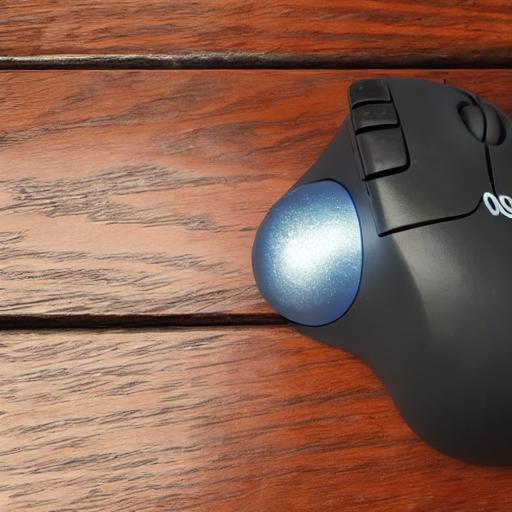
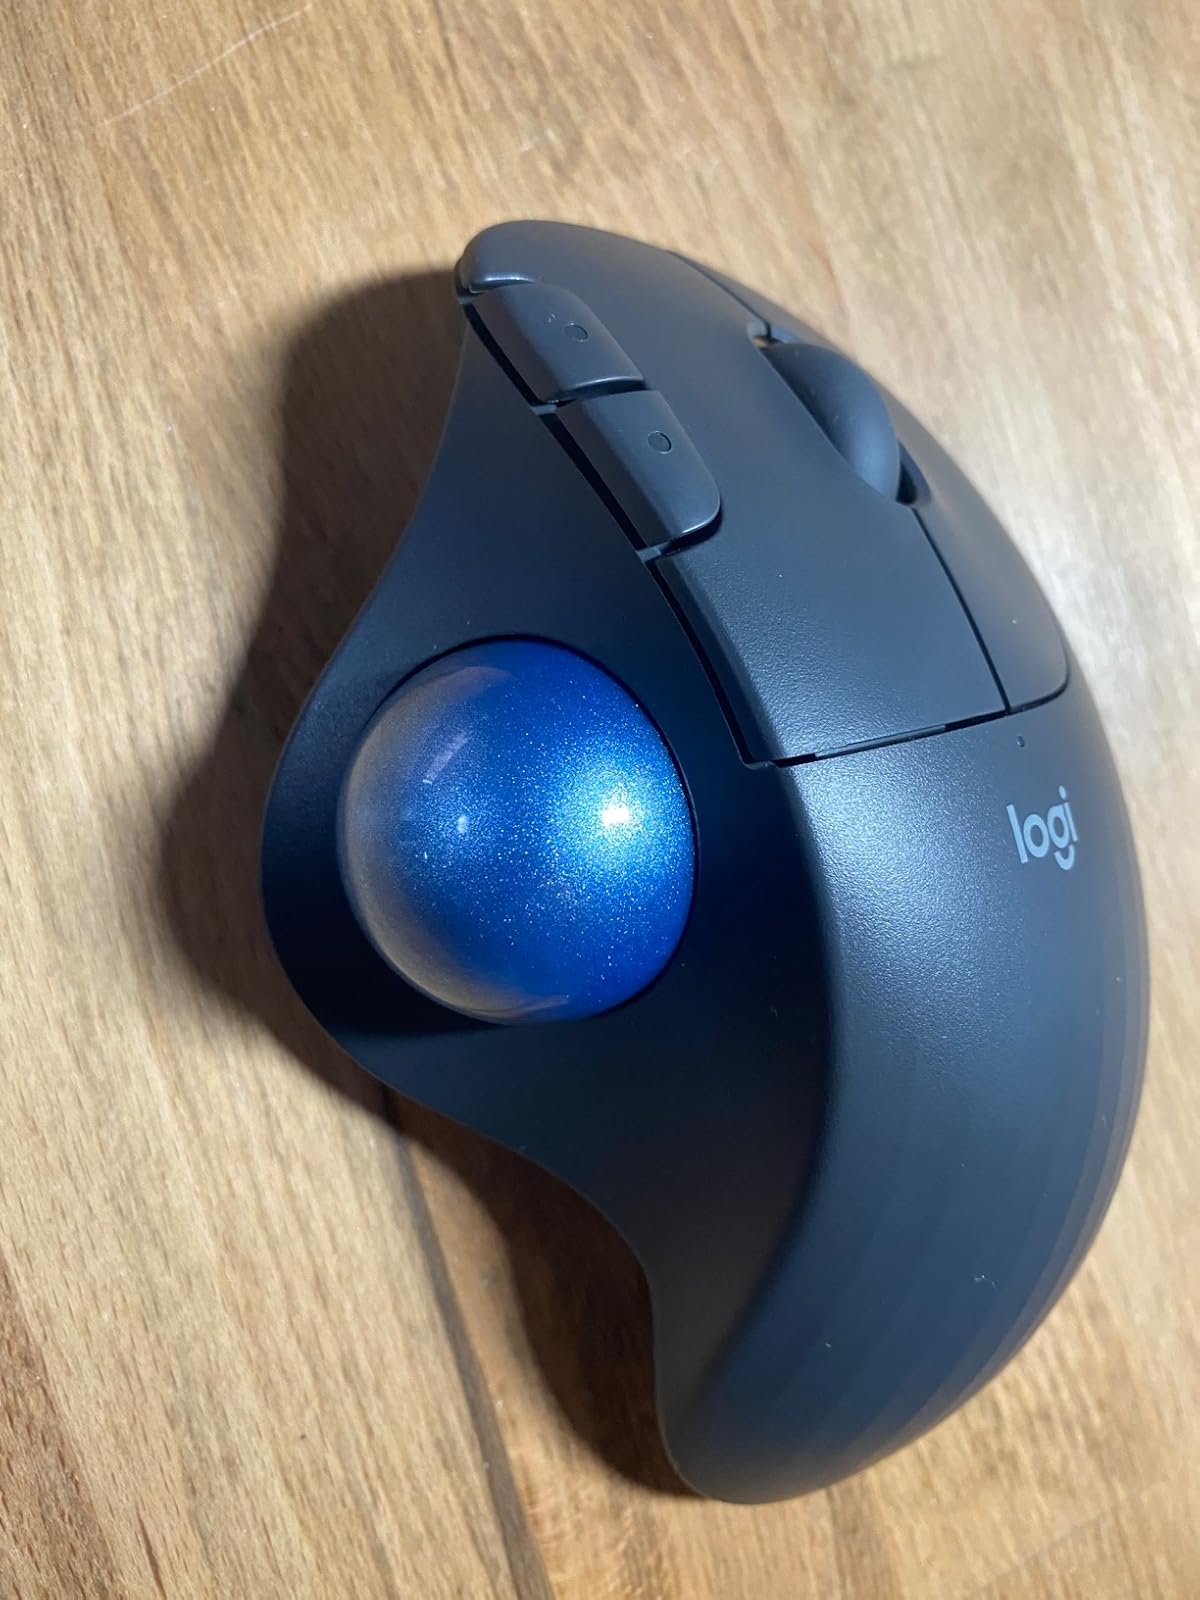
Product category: mouse
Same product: no